Pontus (region)

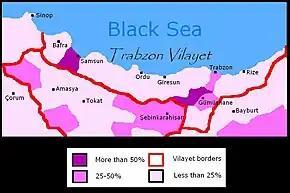
Christian population in 1896

Under the subsequent Ottoman rule which began with the fall of Trebizond, particularly starting from the 17th century, some of the region's Pontic Greeks became Muslim through the Devşirme system. But at the same time some valleys inhabited by Greeks converted voluntarily, most notably those in the Of valley. Large communities (around 25% of the population) of Christian Pontic Greeks remained throughout the area (including Trabezon and Kars in northeastern Turkey/the Russian Caucasus) until the 1920s, and in parts of Georgia and Armenia until the 1990s, preserving their own customs and dialect of Greek. One group of Islamicized Greeks were called the Kromli, but were suspected of secretly having remained Christians. They numbered between 12,000 and 15,000 and lived in villages including Krom, Imera, Livadia, Prdi, Alitinos, Mokhora, and Ligosti. Many of the Islamized Greeks continued speaking their language, known for its unique preservation of characteristics of Ancient Greek and still today there are some in the Of valley that speak the local Ophitic dialect.